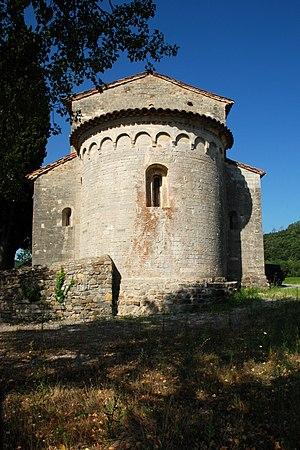
France - Gard - Église Saint-Baudile de Tornac
En architecture religieuse, le chevet désigne généralement l'extrémité du chœur d'une église derrière le maître-autel et le sanctuaire de l'église, parce que, dans les édifices au plan en croix latine, le chevet correspond à la partie de la croix sur laquelle le Christ crucifié posa sa tête.
L'église Saint-Baudile est une église romane située à Tornac dans le département français du Gard en région Occitanie.